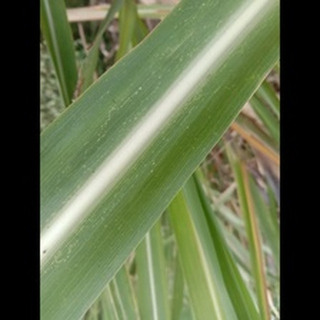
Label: sugarcane_mosaic